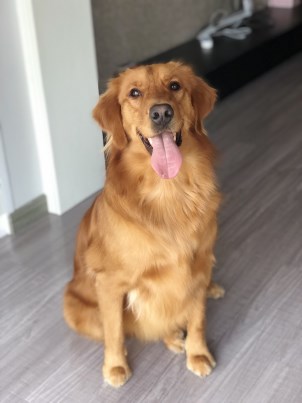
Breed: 5355-n000126-golden_retriever